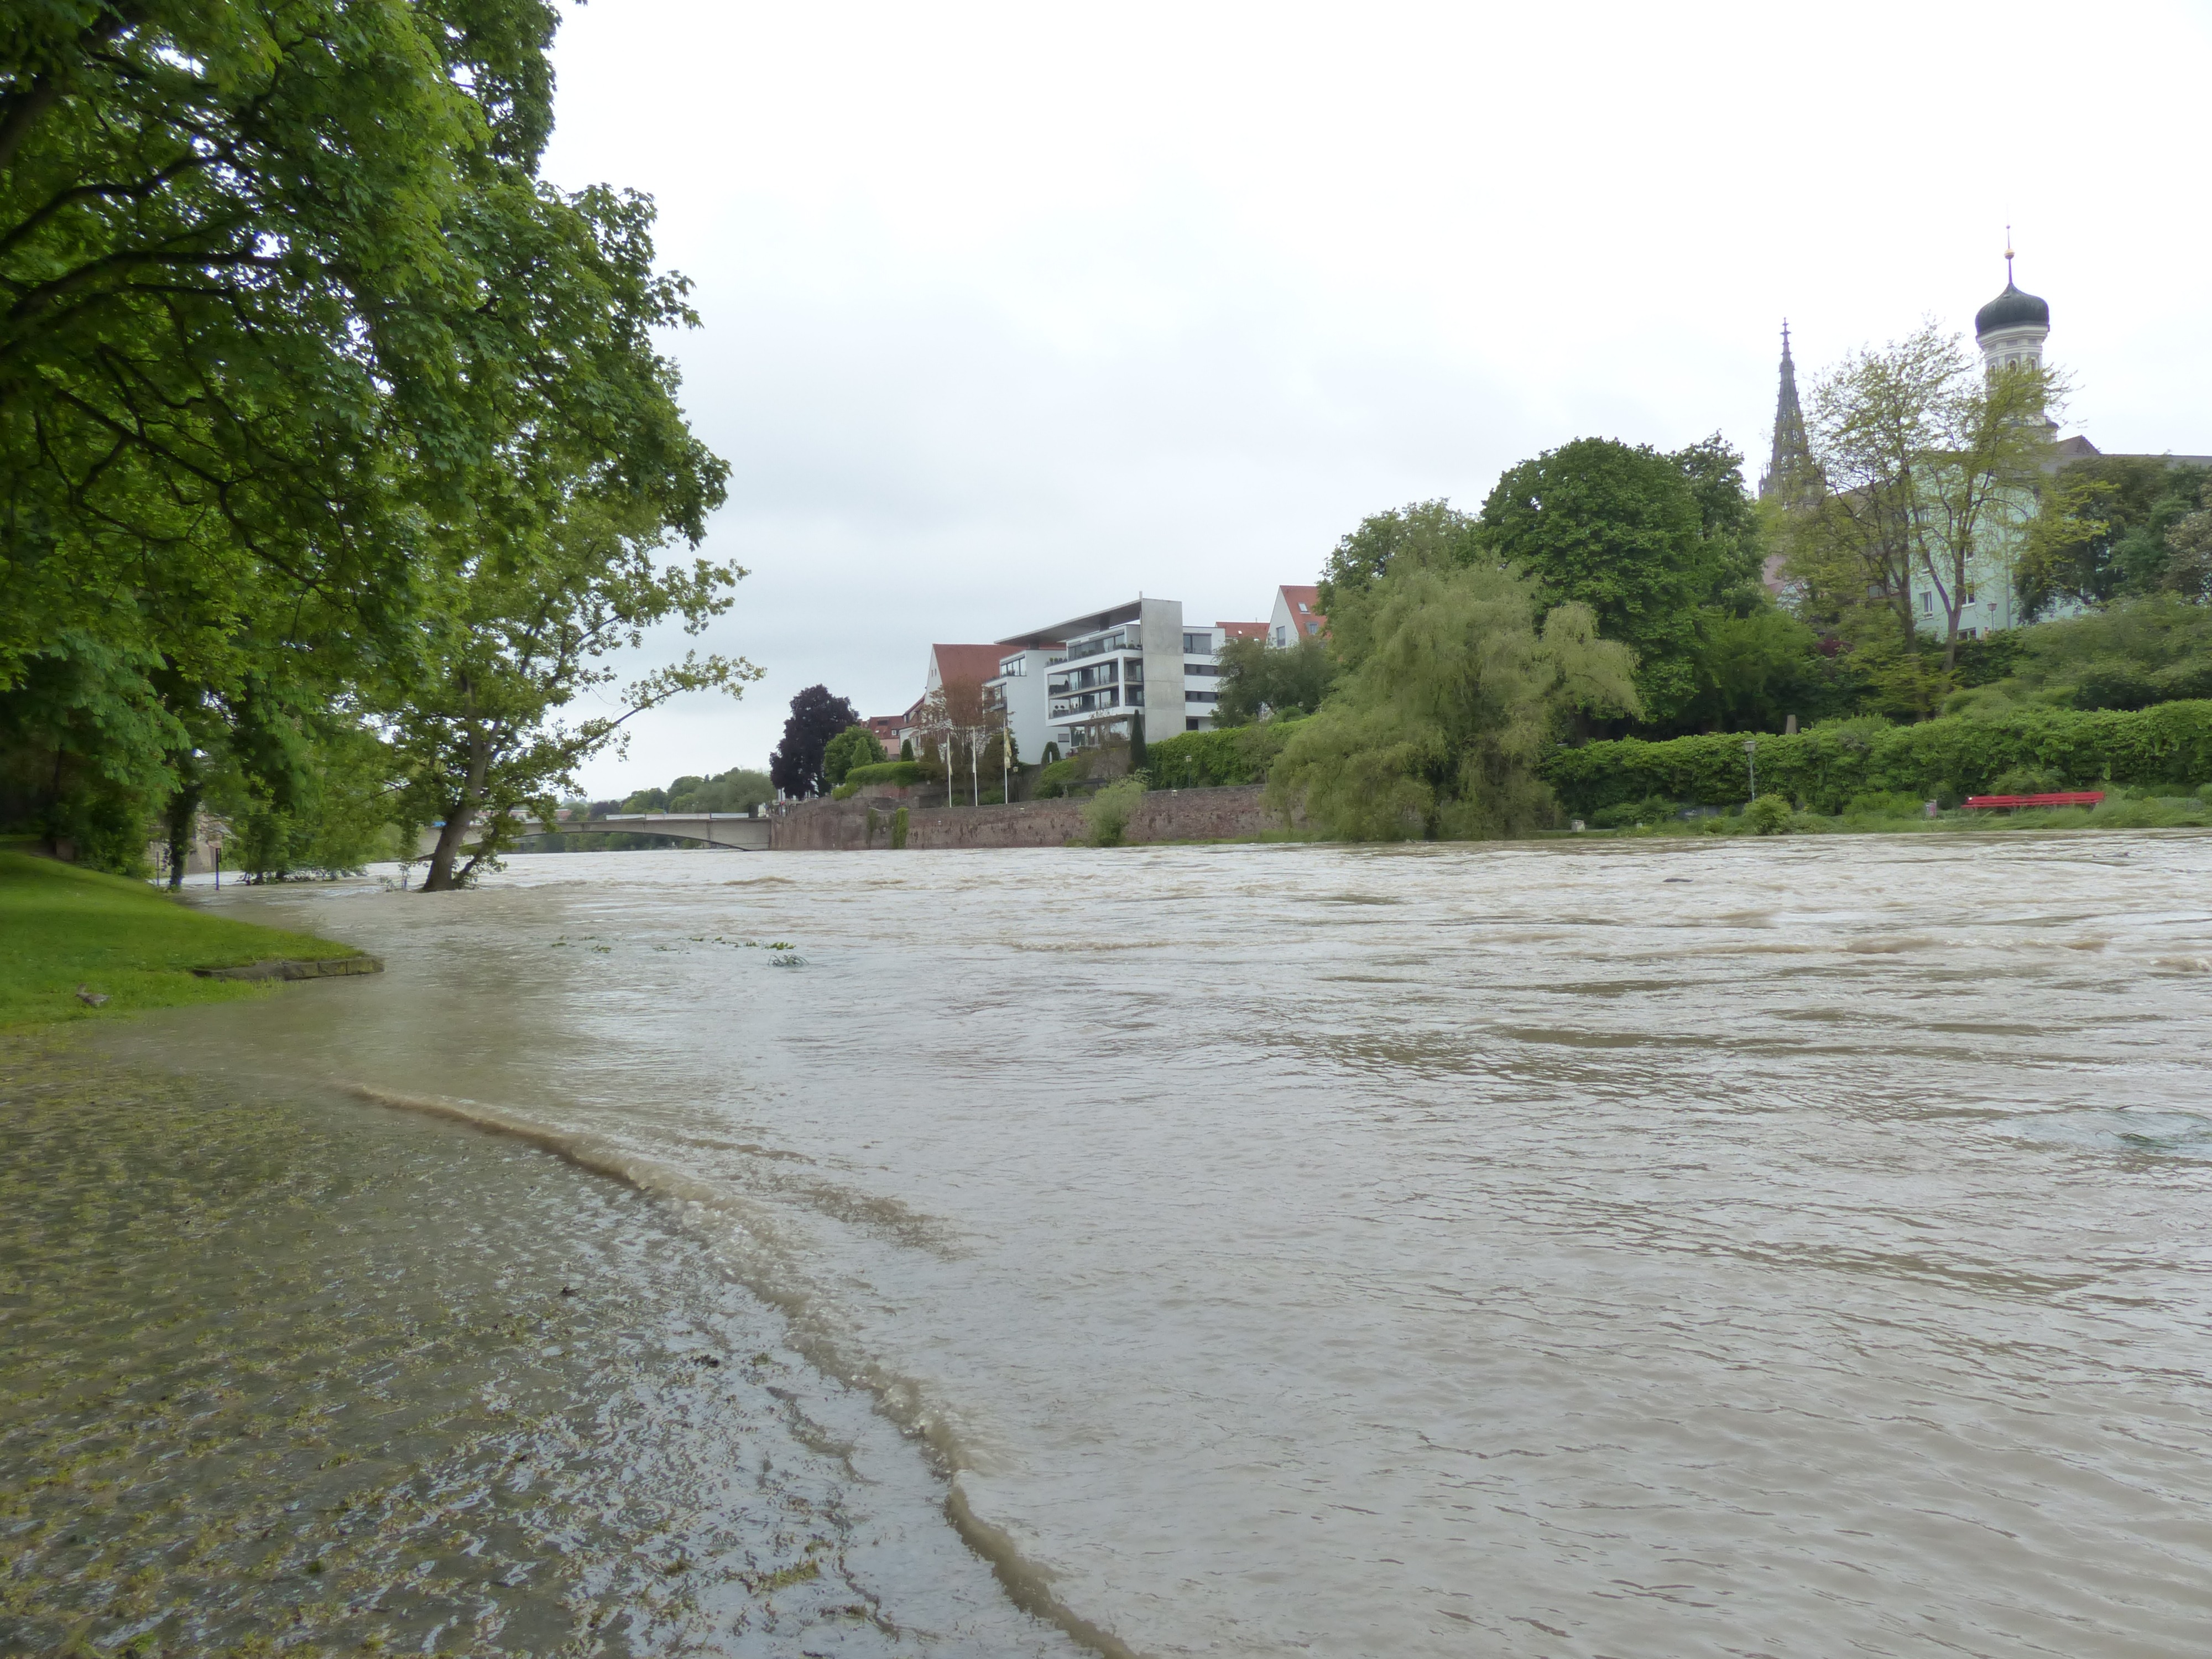
water, rain, wet, peak, river, flood, waterway, natural disaster, danube, disaster, event, flooding, ulm, precipitate, rainy weather, slurry, water level, cloudiness, trueb, high water, geological phenomenon